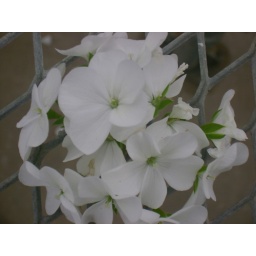
flowers in a fence